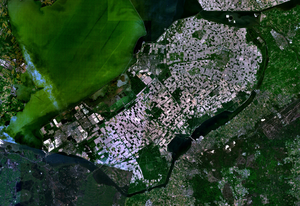
Le Flevopolder est une région des Pays-Bas conquise sur l'IJsselmeer. Avec le Noordoostpolder, elle forme la dernière province créée : le Flevoland.
La géographie de l'Union européenne prend en compte plusieurs éléments : dans un premier temps la géographie physique de celle-ci qui évolue au travers de ses élargissements ; et sa géographie humaine, c'est-à-dire l'organisation de son espace, de sa richesse, qui, comme la géographie physique, est soumise aux évolutions liées à ses élargissements. La géographie de l'Union prend aussi en compte les régions d'outre-mer de l'Union européenne, ainsi que, dans une moindre mesure, les territoires dépendant de l'Union sans en faire partie.
Un polder, est une étendue artificielle de terre gagnée sur l'eau, le plus souvent dont le niveau est inférieur à celui de la mer, à partir de marais, estuaires, lacs ou des zones littorales.
Ceci est une liste non exhaustive des îles artificielles.
Les risques naturels font l'objet, dans l'Union européenne, de mesures de prévention des risques, notamment de la part de la Direction générale de l'environnement. C'est dans le cadre de son volet « protection civile et accidents environnementaux » qu'elle participe aux financement des programmes de protection des risques.